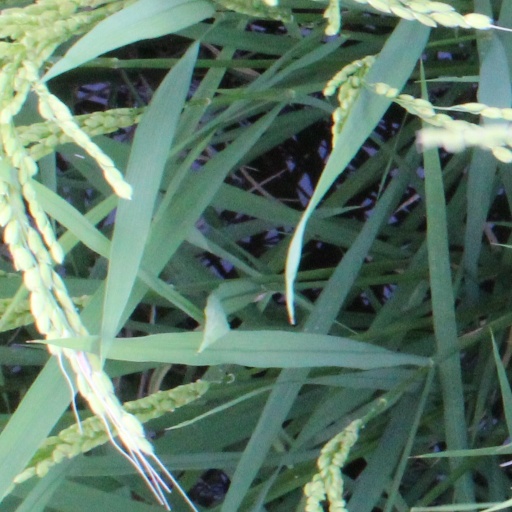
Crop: rice